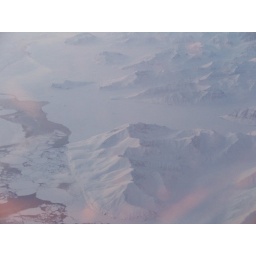
mountains by the coast